Tartanry

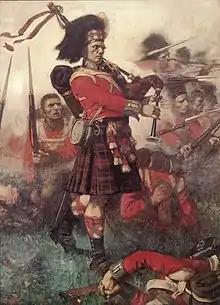
One type of "Highlandism": a very romanticised and hyper-masculinised view of Highland men as "natural-bred warriors", in this case Highland regiment soldiers at the Battle of Waterloo (1815) by William Lockhart Bogle, 1893

"Highlandism" has been used as a superset of "tartanry" by some writers, while folklorist James Porter (1998) distinguishes them more analytically: